Golu (festival)

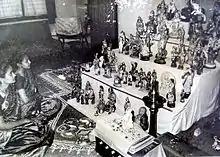
A Bommala Koluvu dolls display at a Telugu household in the early 1950s.

The practice of golu appeared in current day Karnataka, where it is closely associated with the royal Navaratri celebrations under the Vijayanagara monarchy, during which the golu likely appeared, then the Nayakas and Polygars states, who spread it in Andhra Pradesh and Tamil Nadu. The Navaratri, then called "Mahanavami", were state celebrations during which royalty, through numerous secular and religious rituals, renewed its alliances with its vassals, established its prestige among its subjects and beyond borders, and legitimized the exercise of its power. It is these very opulent celebrations that influenced the practice of golu in the households of the southern Deccan, where the ordering of society is reproduced, like the ordering of dignitaries and spectators at the Durbar (see the "Mahanavami Dibba" at Hampi).